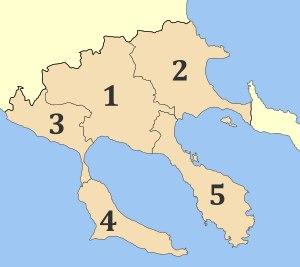
La Chalcidique est un district régional de la périphérie de Macédoine-Centrale, en Grèce. Il couvre la majorité de la péninsule de Chalcidique. Il est limitrophe du district régional de Thessalonique au nord et de la République monastique du Mont-Athos au sud-est. Son chef-lieu est la ville de Polýgyros.